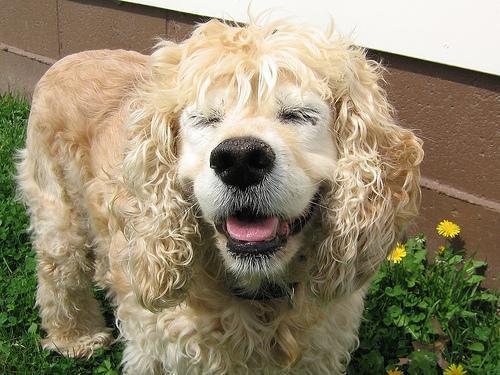
cocker_spaniel